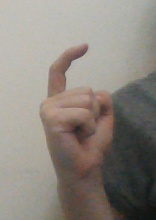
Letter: ra